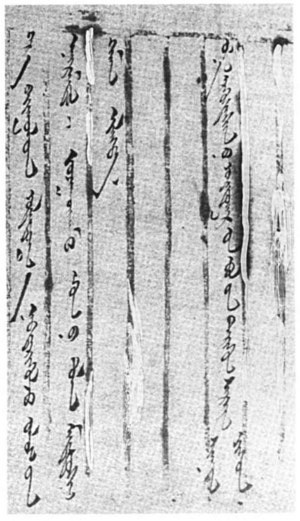
La calligraphie extrême-orientale, chinois simplifié : 书法 ; chinois traditionnel : 書法 ; pinyin : shūfǎ ; litt. « « méthode », « art d'écrire » » ; en coréen seoye hanja : 書藝 ; hangeul : 서예, en japonais : shodō, désigne l'ensemble des arts de la calligraphie des caractères chinois han.